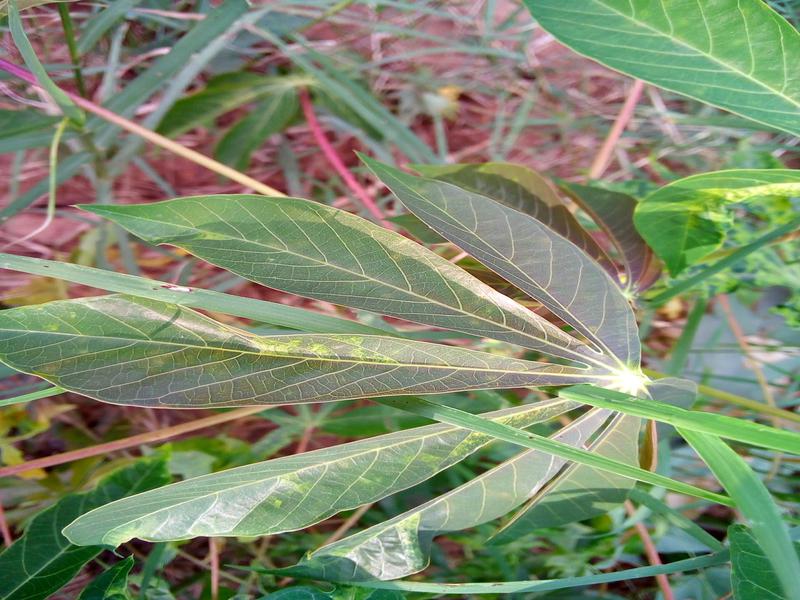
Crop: cassava
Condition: mosaic_disease